Gilleleje railway station

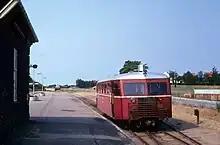
Railbus from the Hornbæk Line at Gilleleje station in July 1973.

The station opened in 1896 with the opening of the Græsted-Gilleleje section of the Gribskov railway line and served as the northern terminus of the branch line from Hillerød to Gilleleje.